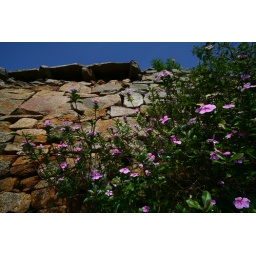
a view from the ground of these beautiful flowers growing beside the temple walls..